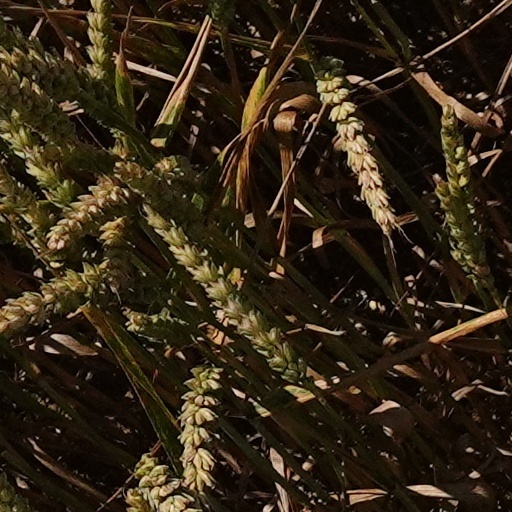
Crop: wheat